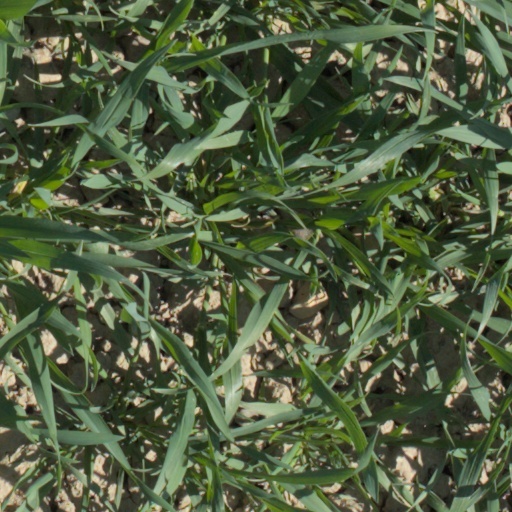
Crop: wheat